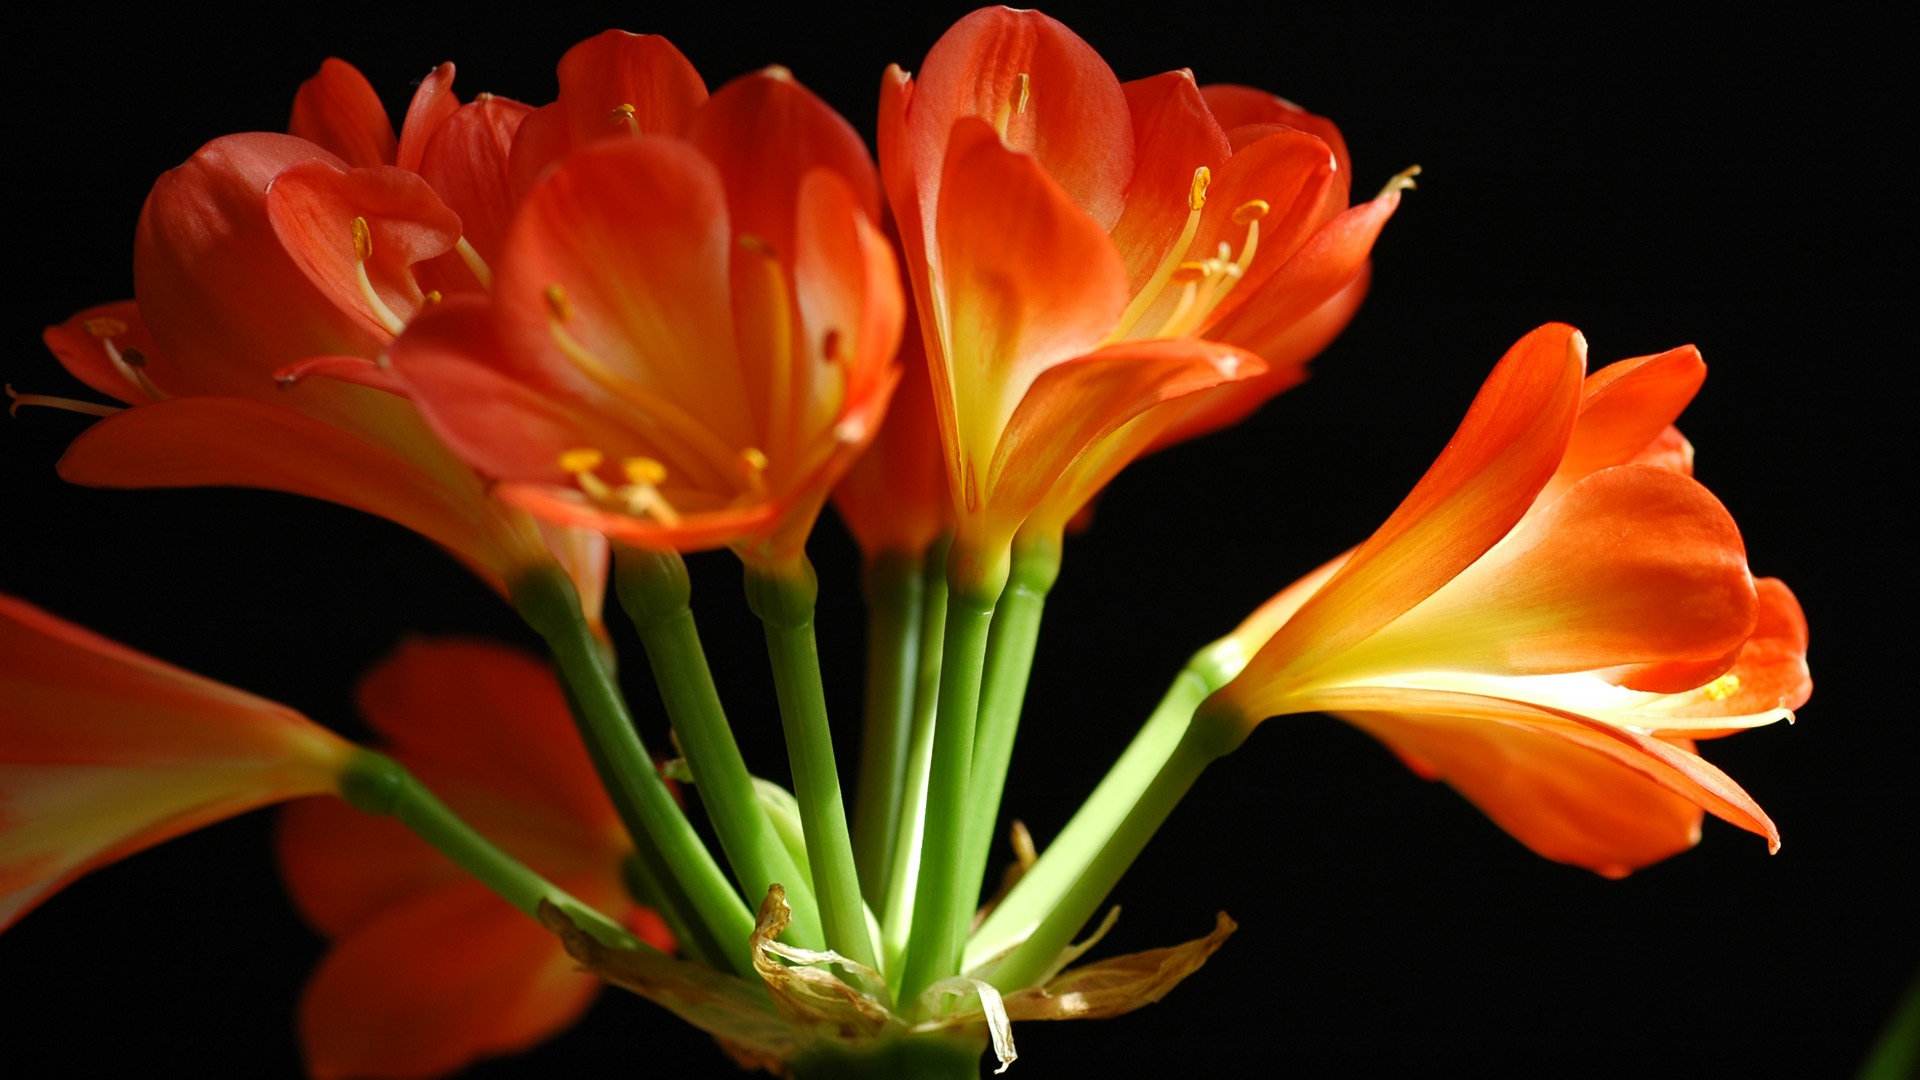
flower, plant, flora, yellow, macro photography, botany, land plant, petal, flowering plant, plant stem, lily